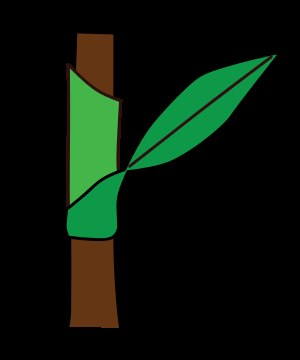
Bladskede
Bladskede hos en græsplante.
En bladskede er en særlig udvikling af bladfoden især hos planter af Græs-familien, hvorved der dannes et hylster. Oftest er bladskeden åben, dvs. at randene er frie men overlagte. Blandt halvgræsserne er bladskederne dog lukkede, eller de har ingen frie rande.